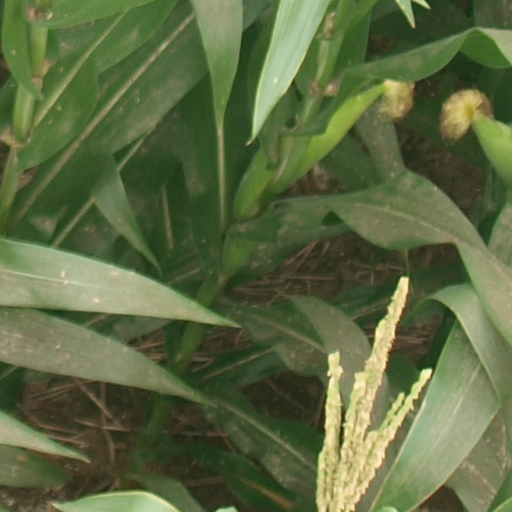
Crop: maize; corn